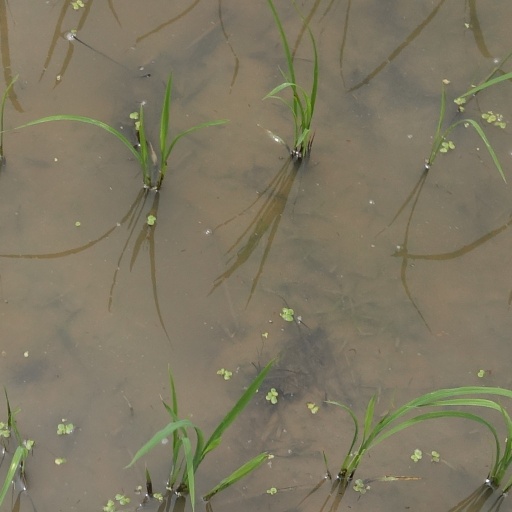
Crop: rice